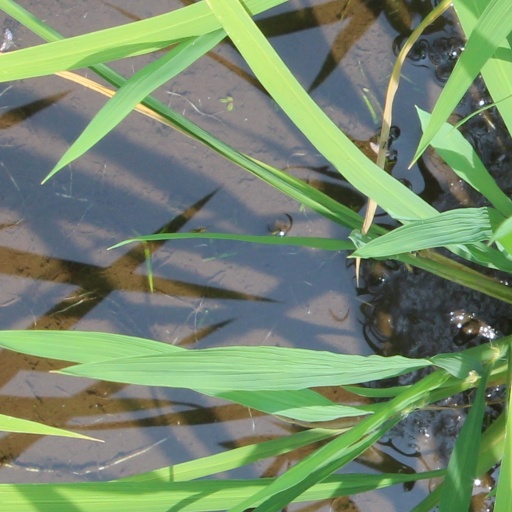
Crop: rice